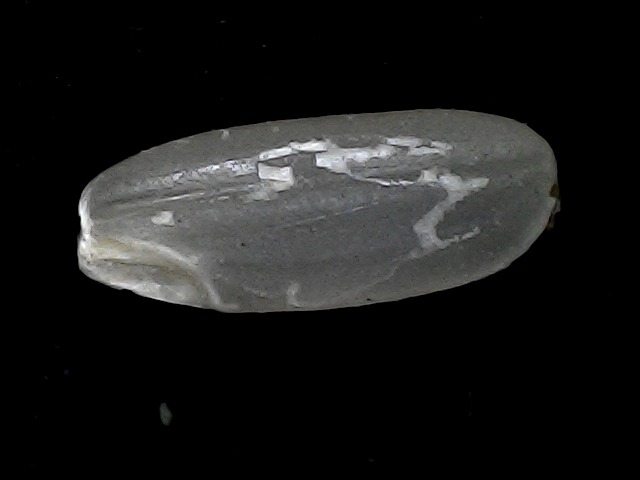
Rice variety: BR22